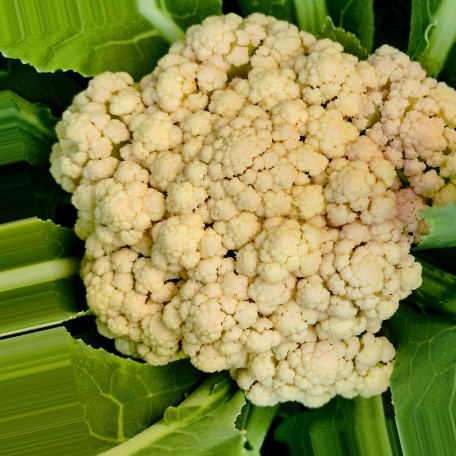
Label: Bacterial spot rot